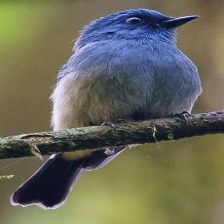
Species: INDIGO FLYCATCHER
Scientific name: EUMYIAS INDIGO